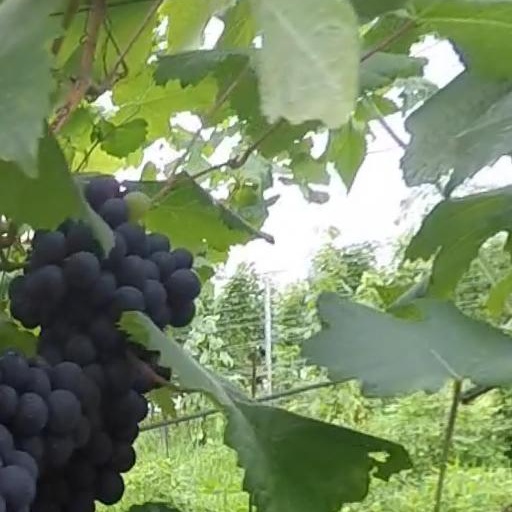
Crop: grape